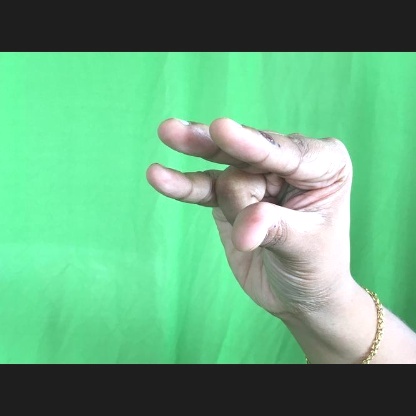
Mudra: Kangulam